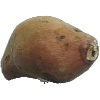
Label: potato_sweet